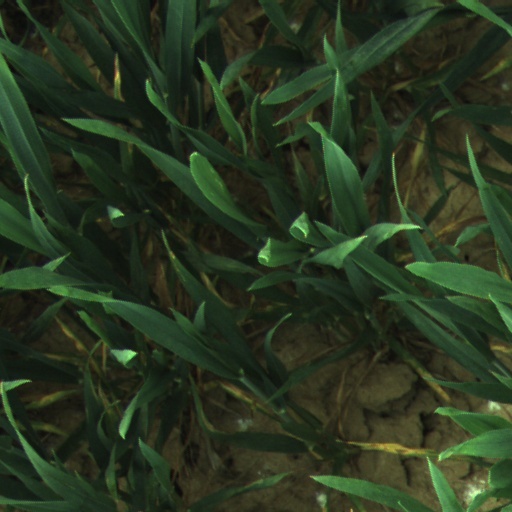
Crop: wheat